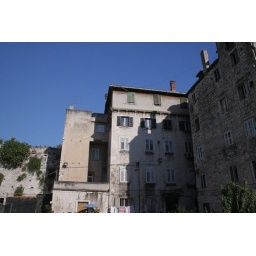
Inside the castle walls in Split